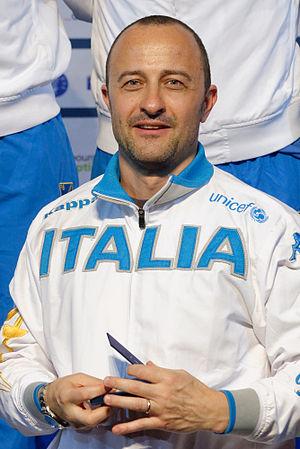
L'entraîneur national italien Giovanni Sirovich à la cérémonie protocolaire du sabre masculin par équipes aux championnats d'Europe d'escrime au Rhénus Sport de Strasbourg, le 14 juin 2014.